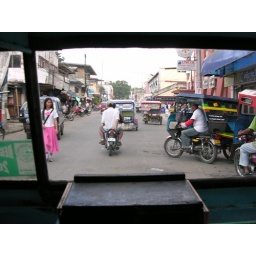
I rode in these motorcycles with side cars all the time. They are cheap and easy transportation, and I love them.